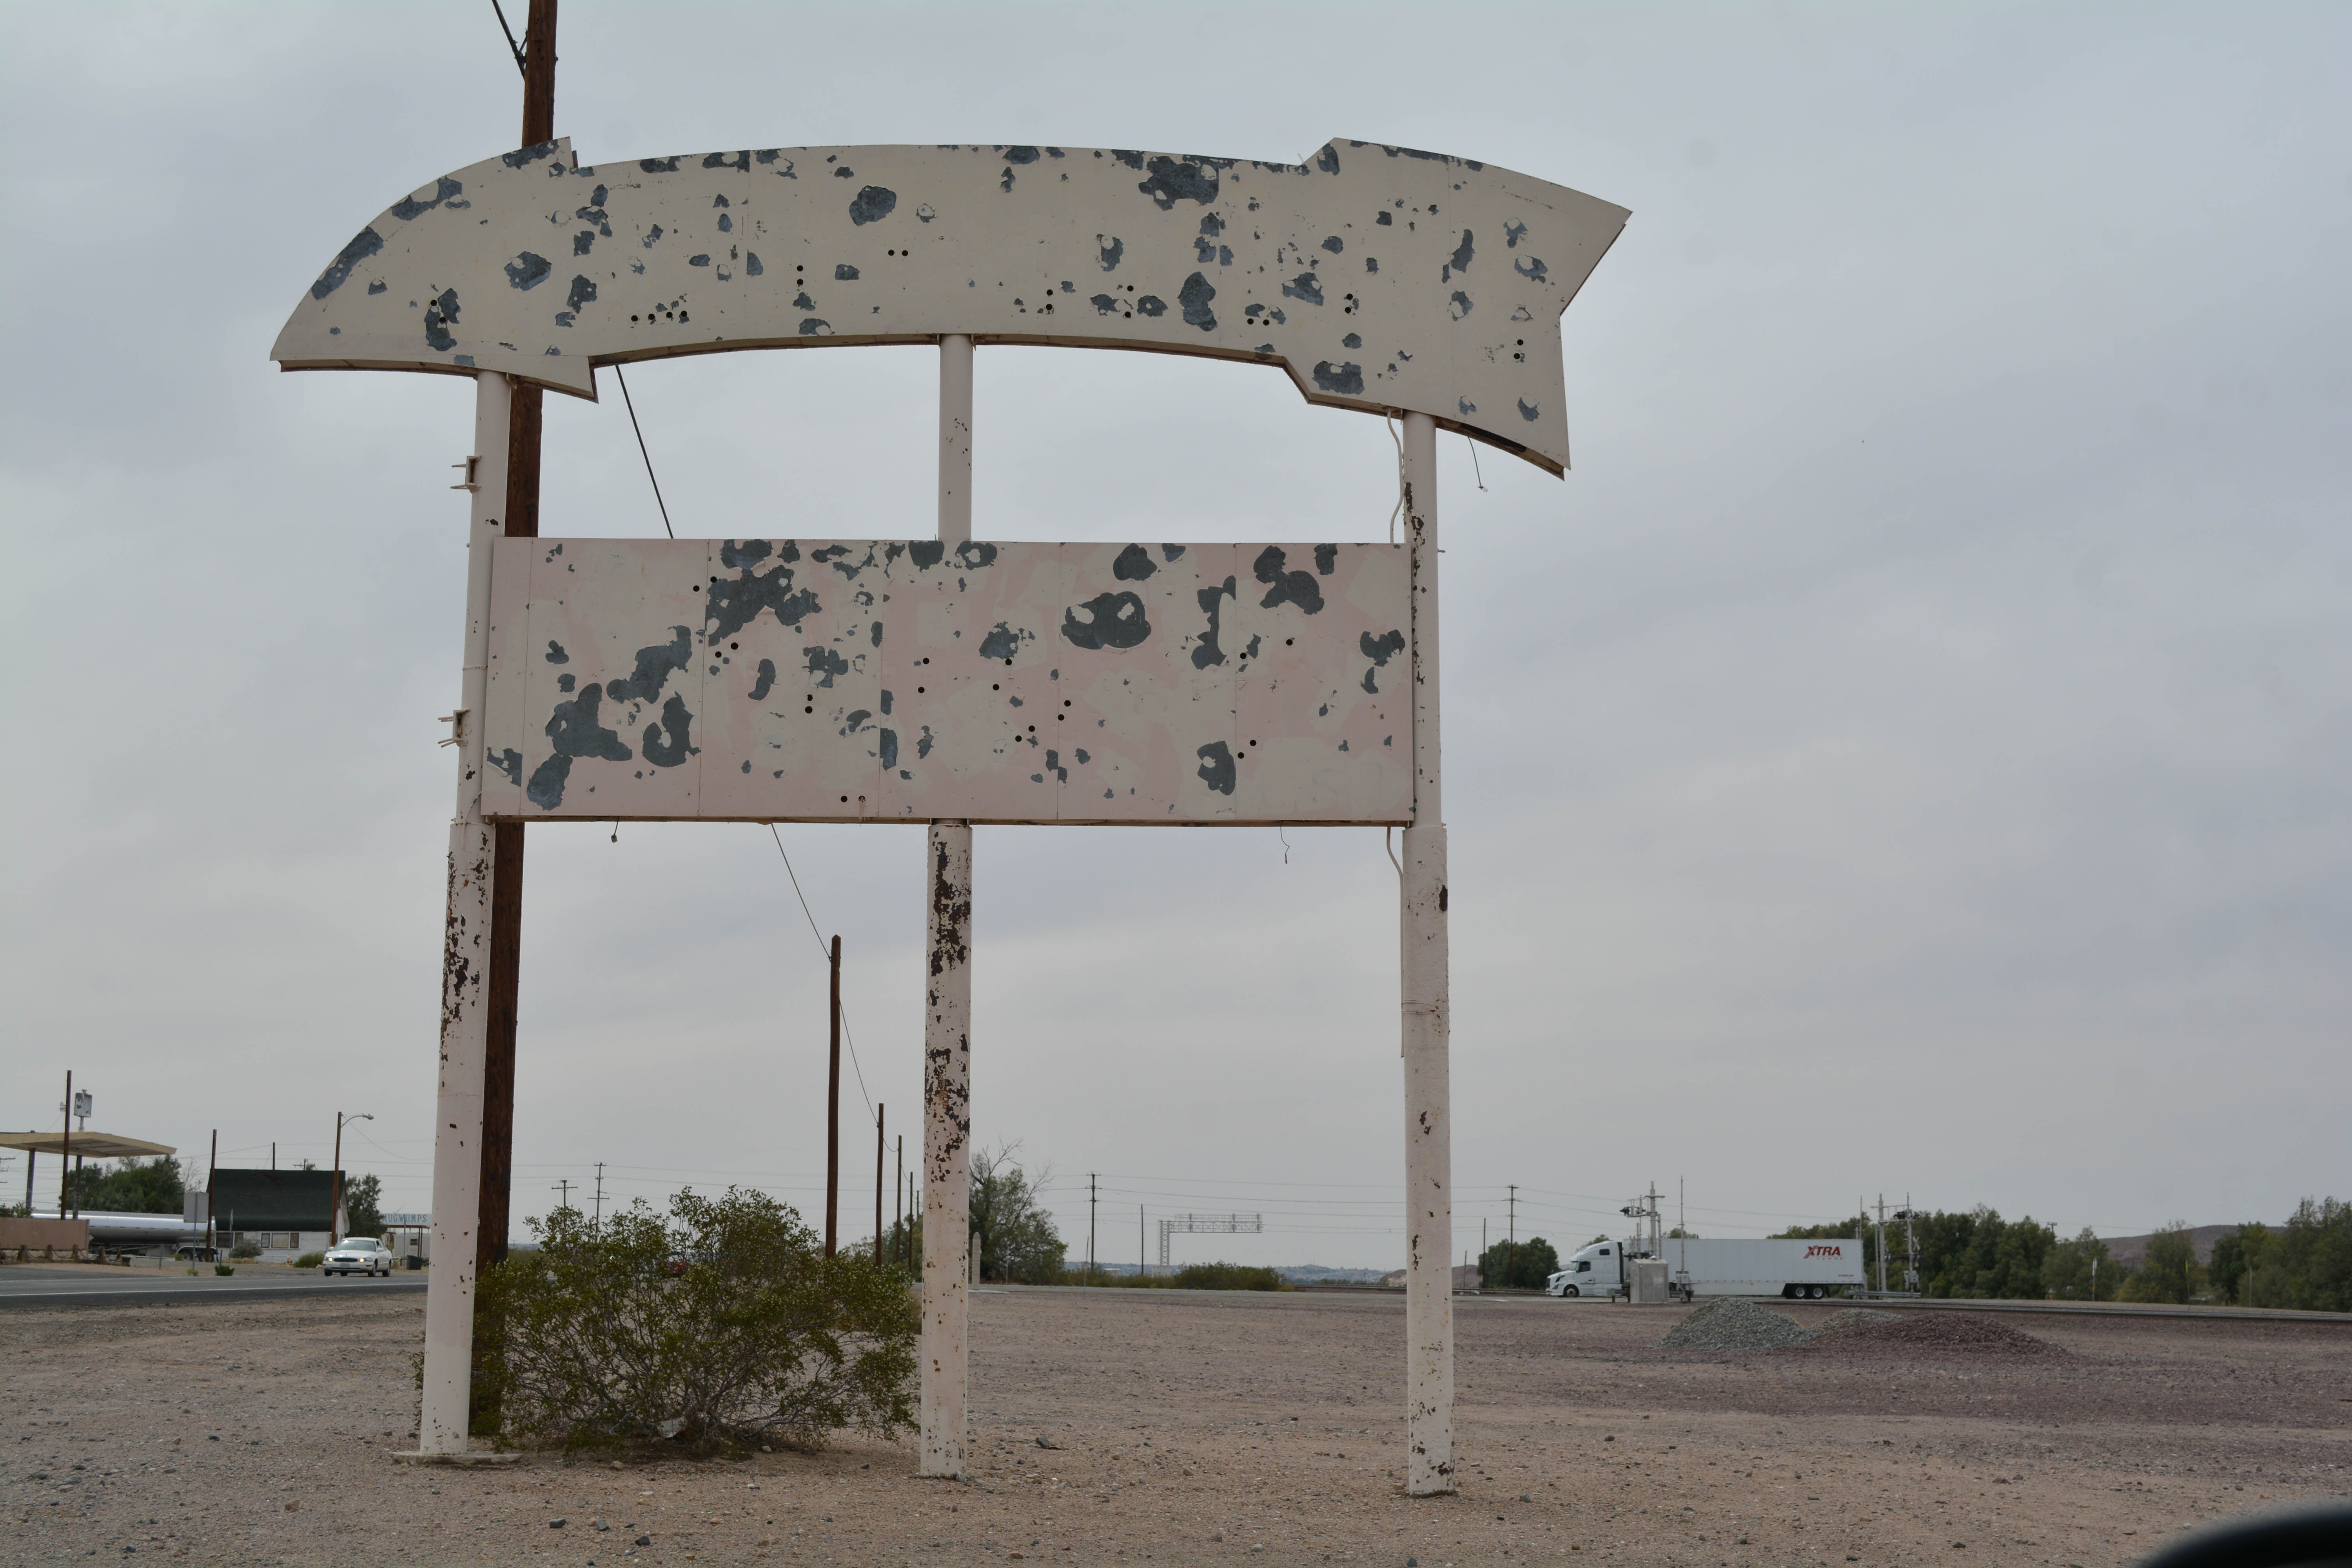
tower, lighting